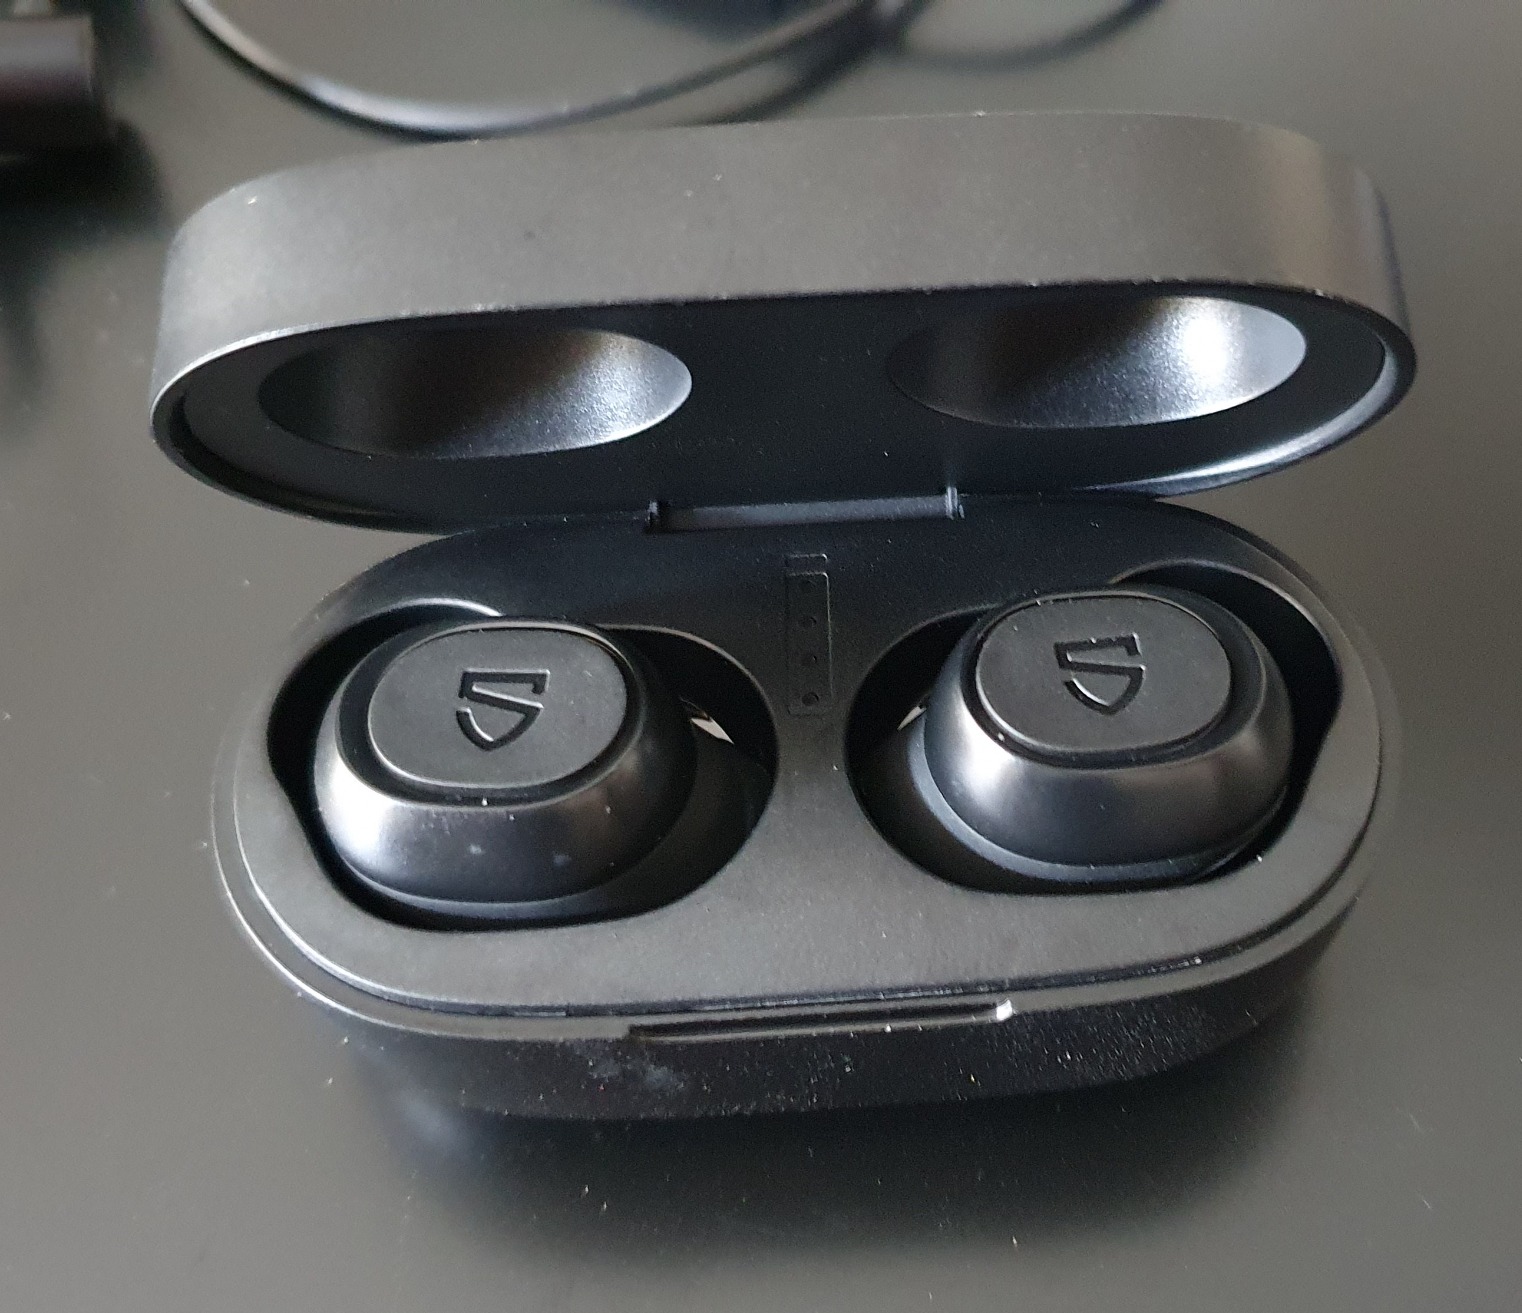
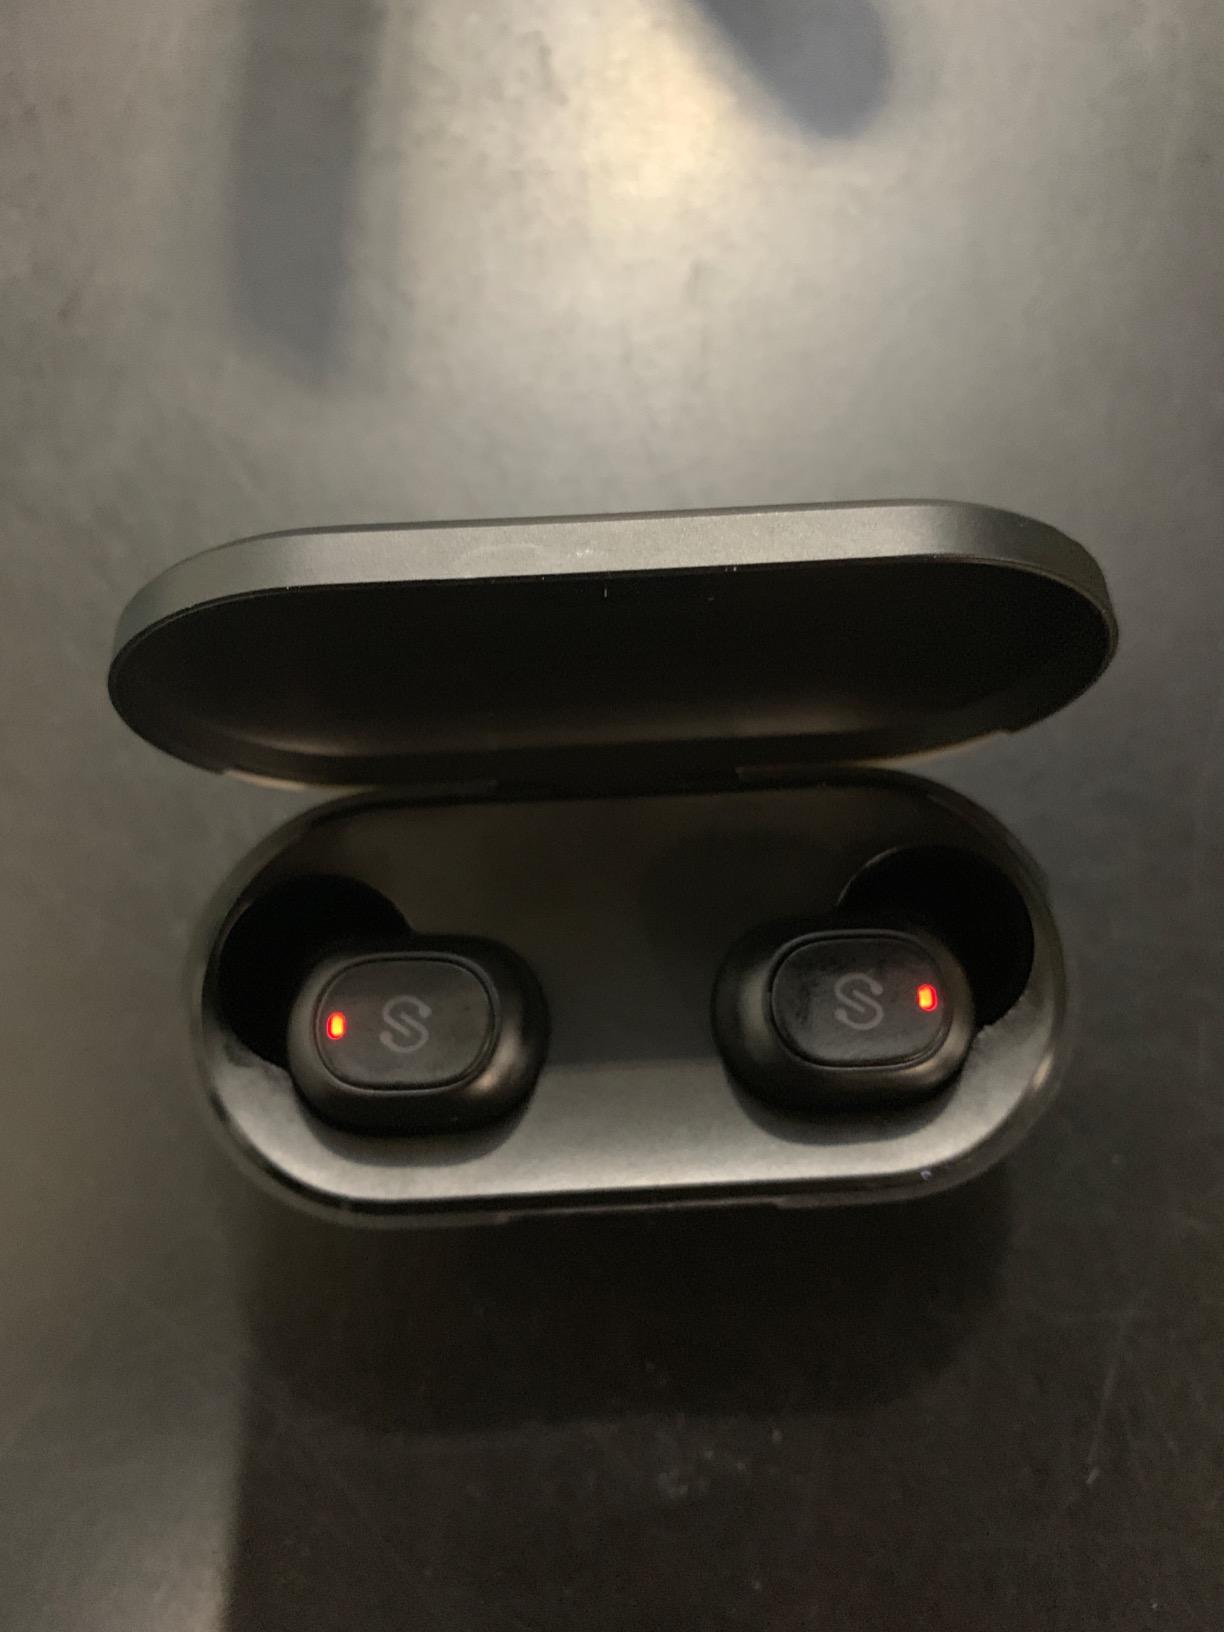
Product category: earbuds
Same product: no